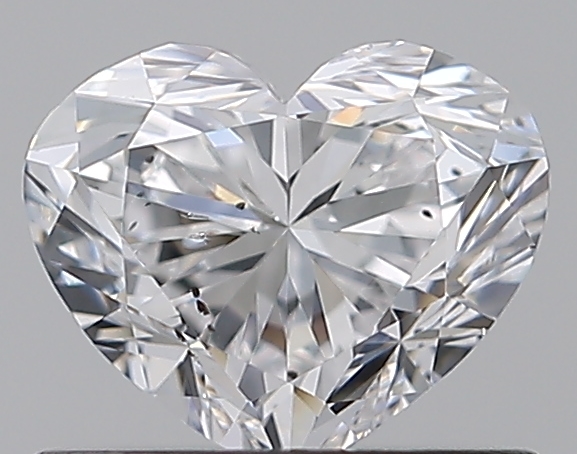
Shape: heart
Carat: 0.7
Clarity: SI1
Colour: D
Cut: VG
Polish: EX
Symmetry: GD
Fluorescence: F
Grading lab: GIA
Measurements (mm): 5.11 x 6.14 x 3.66